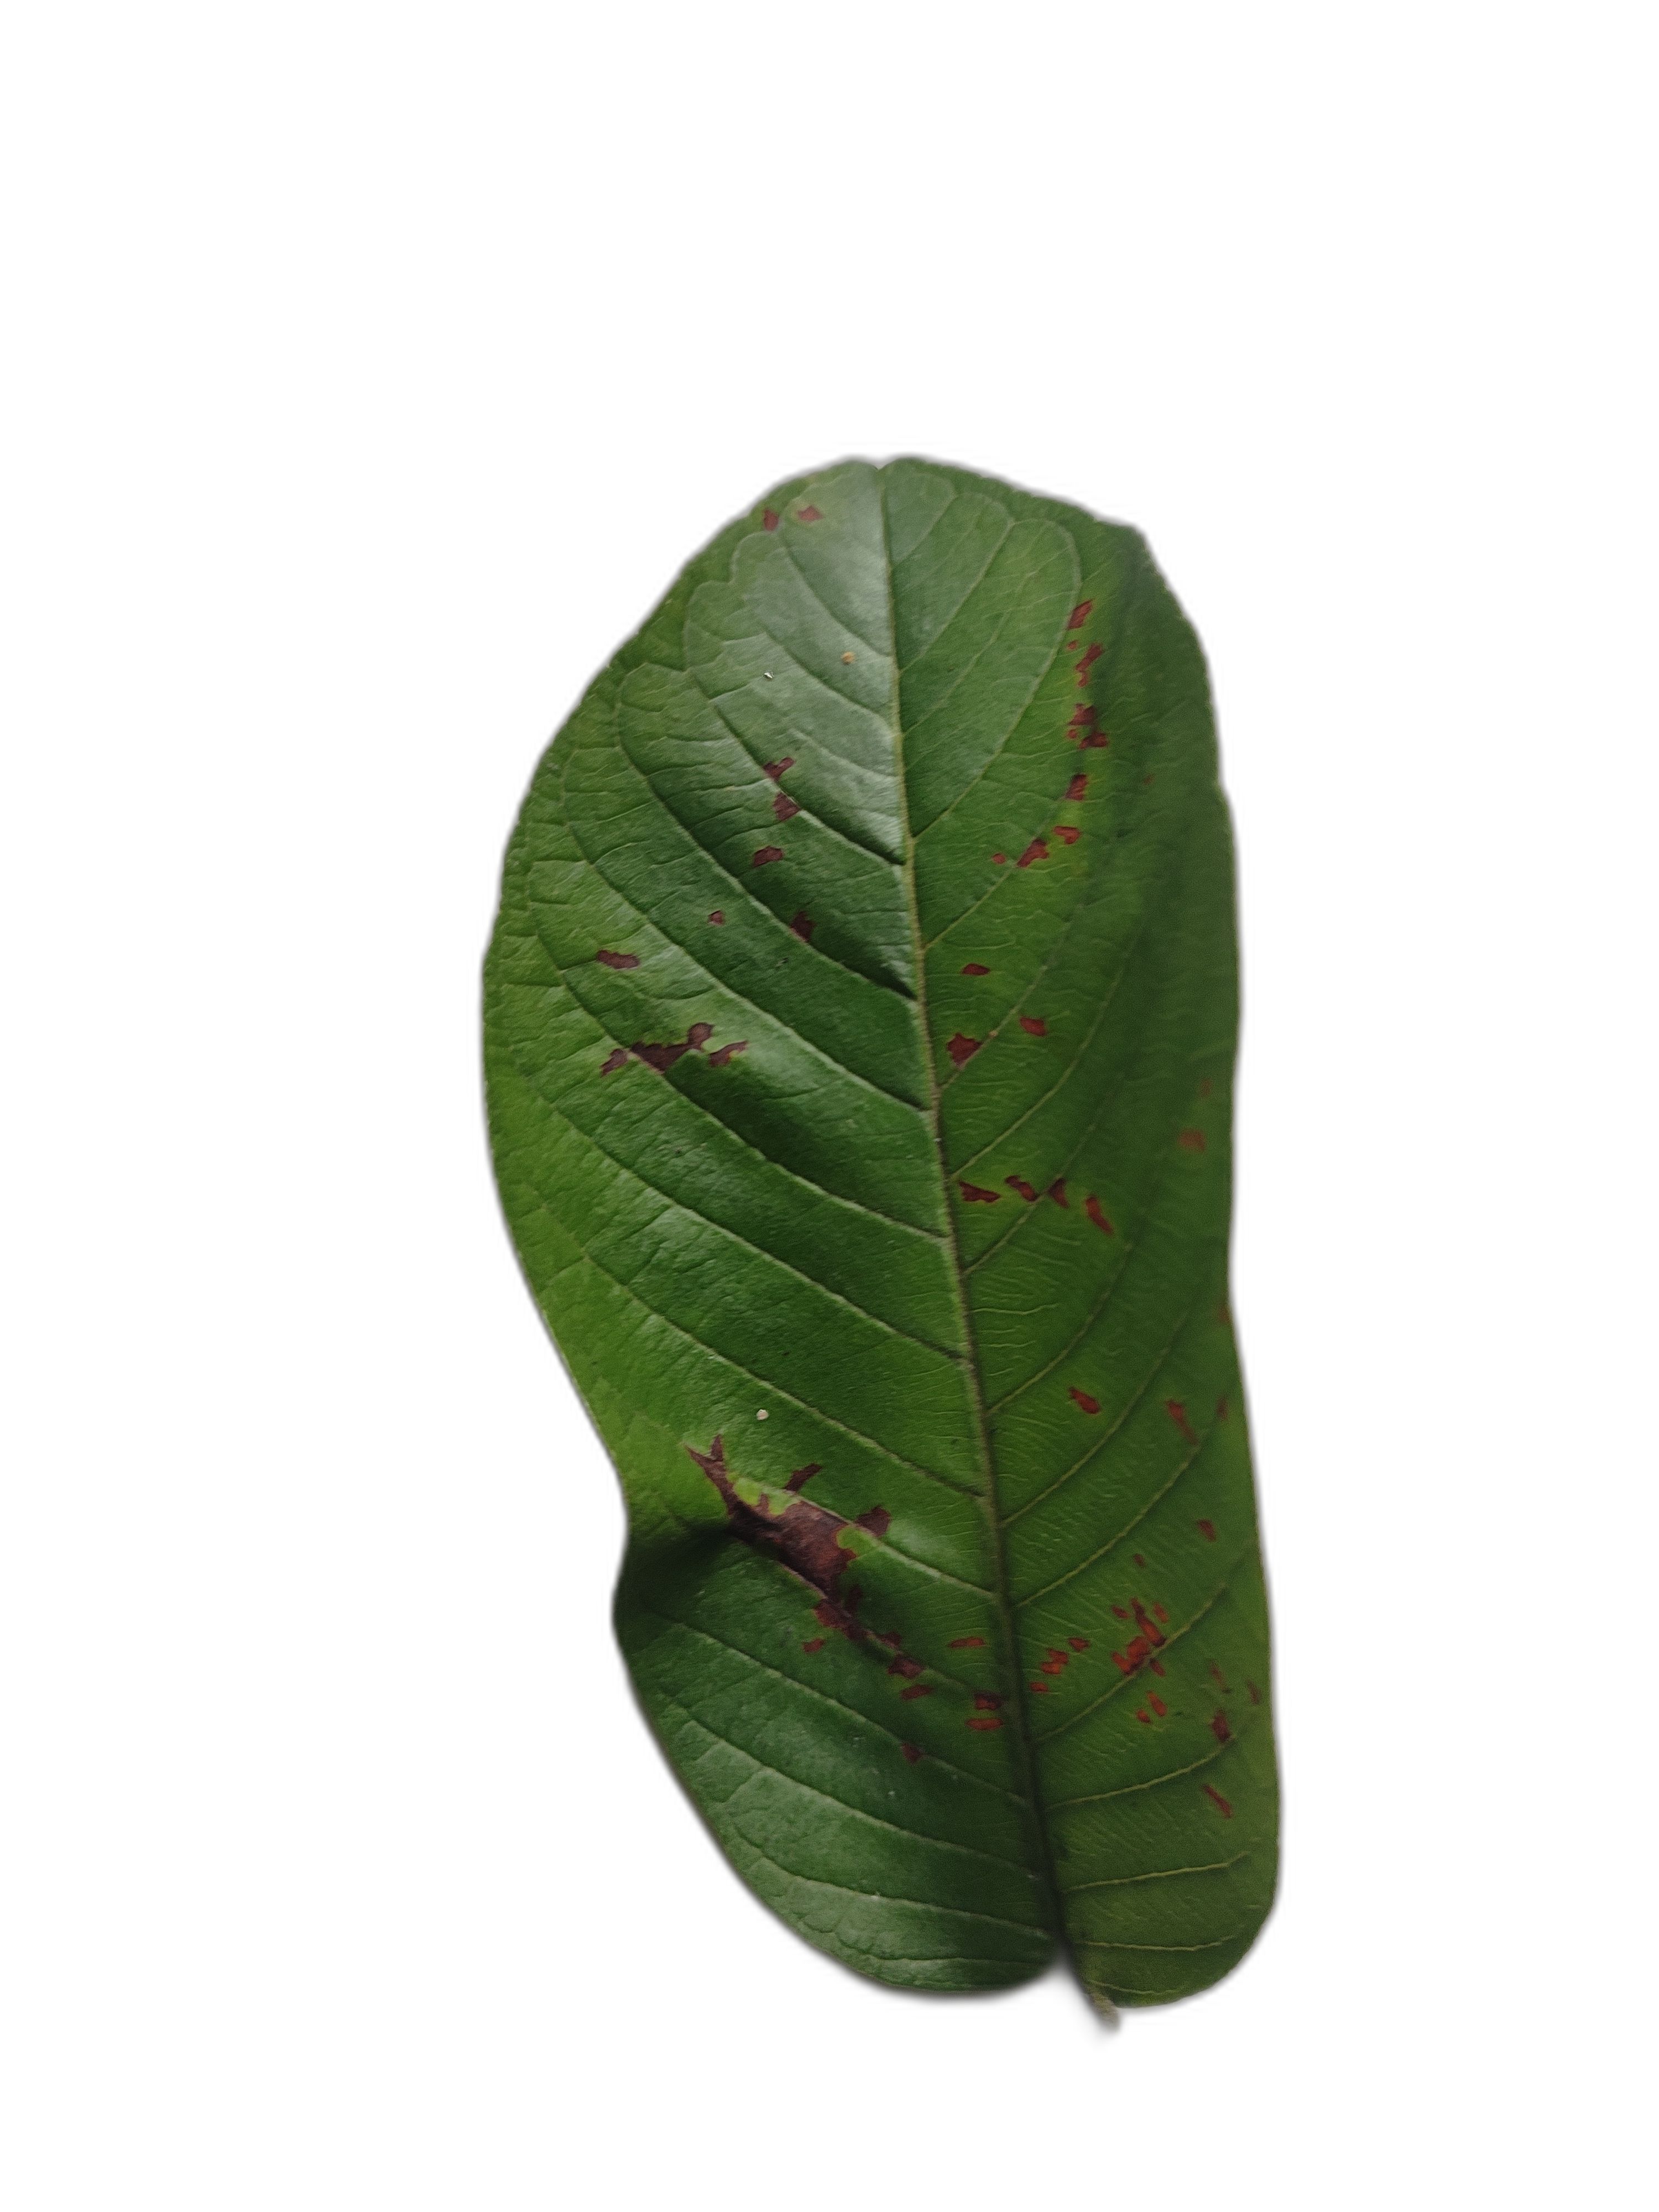
Plant part: leaf
Disease: Dot